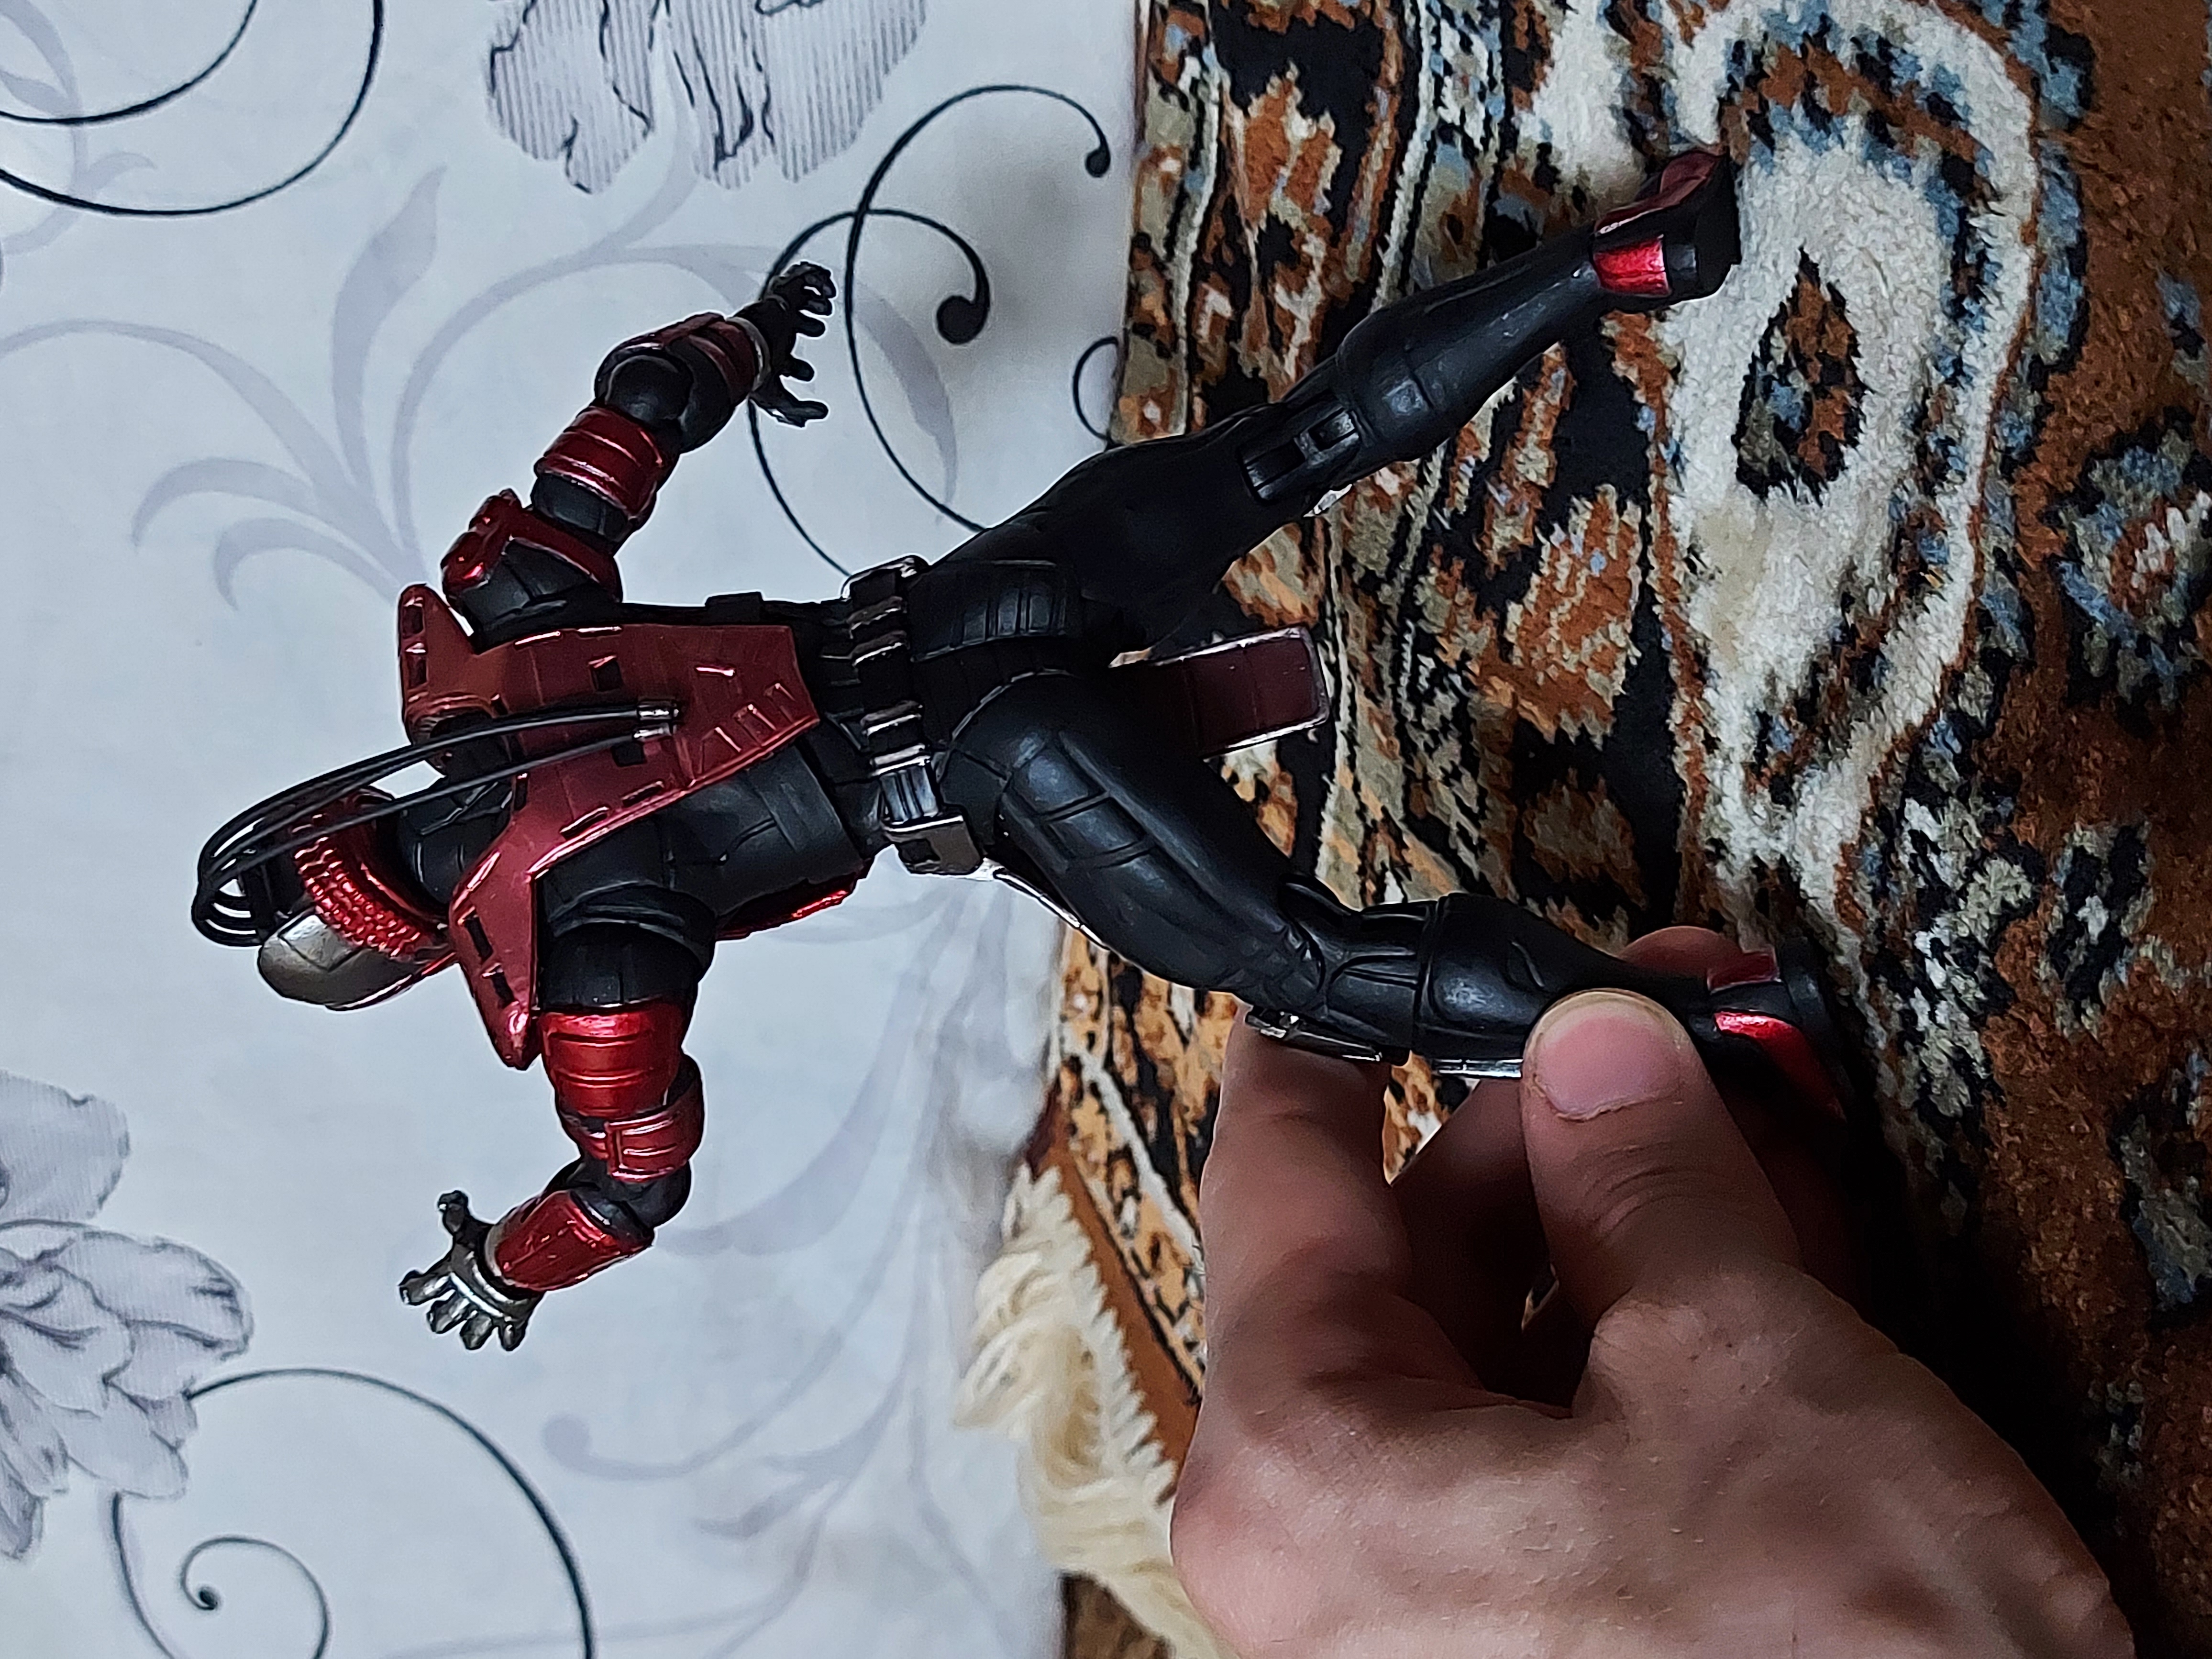
Shokan, storm, collectibles, warrior, fighter, action, figure, hand, toy, cg artwork, art, fictional character, carmine, nail, adventure, fiction, action figure, supervillain, rope, costume design, illustration, thumb, costume, animation, hero, pattern, visual arts, graphic design, climbing harness, painting, superhero